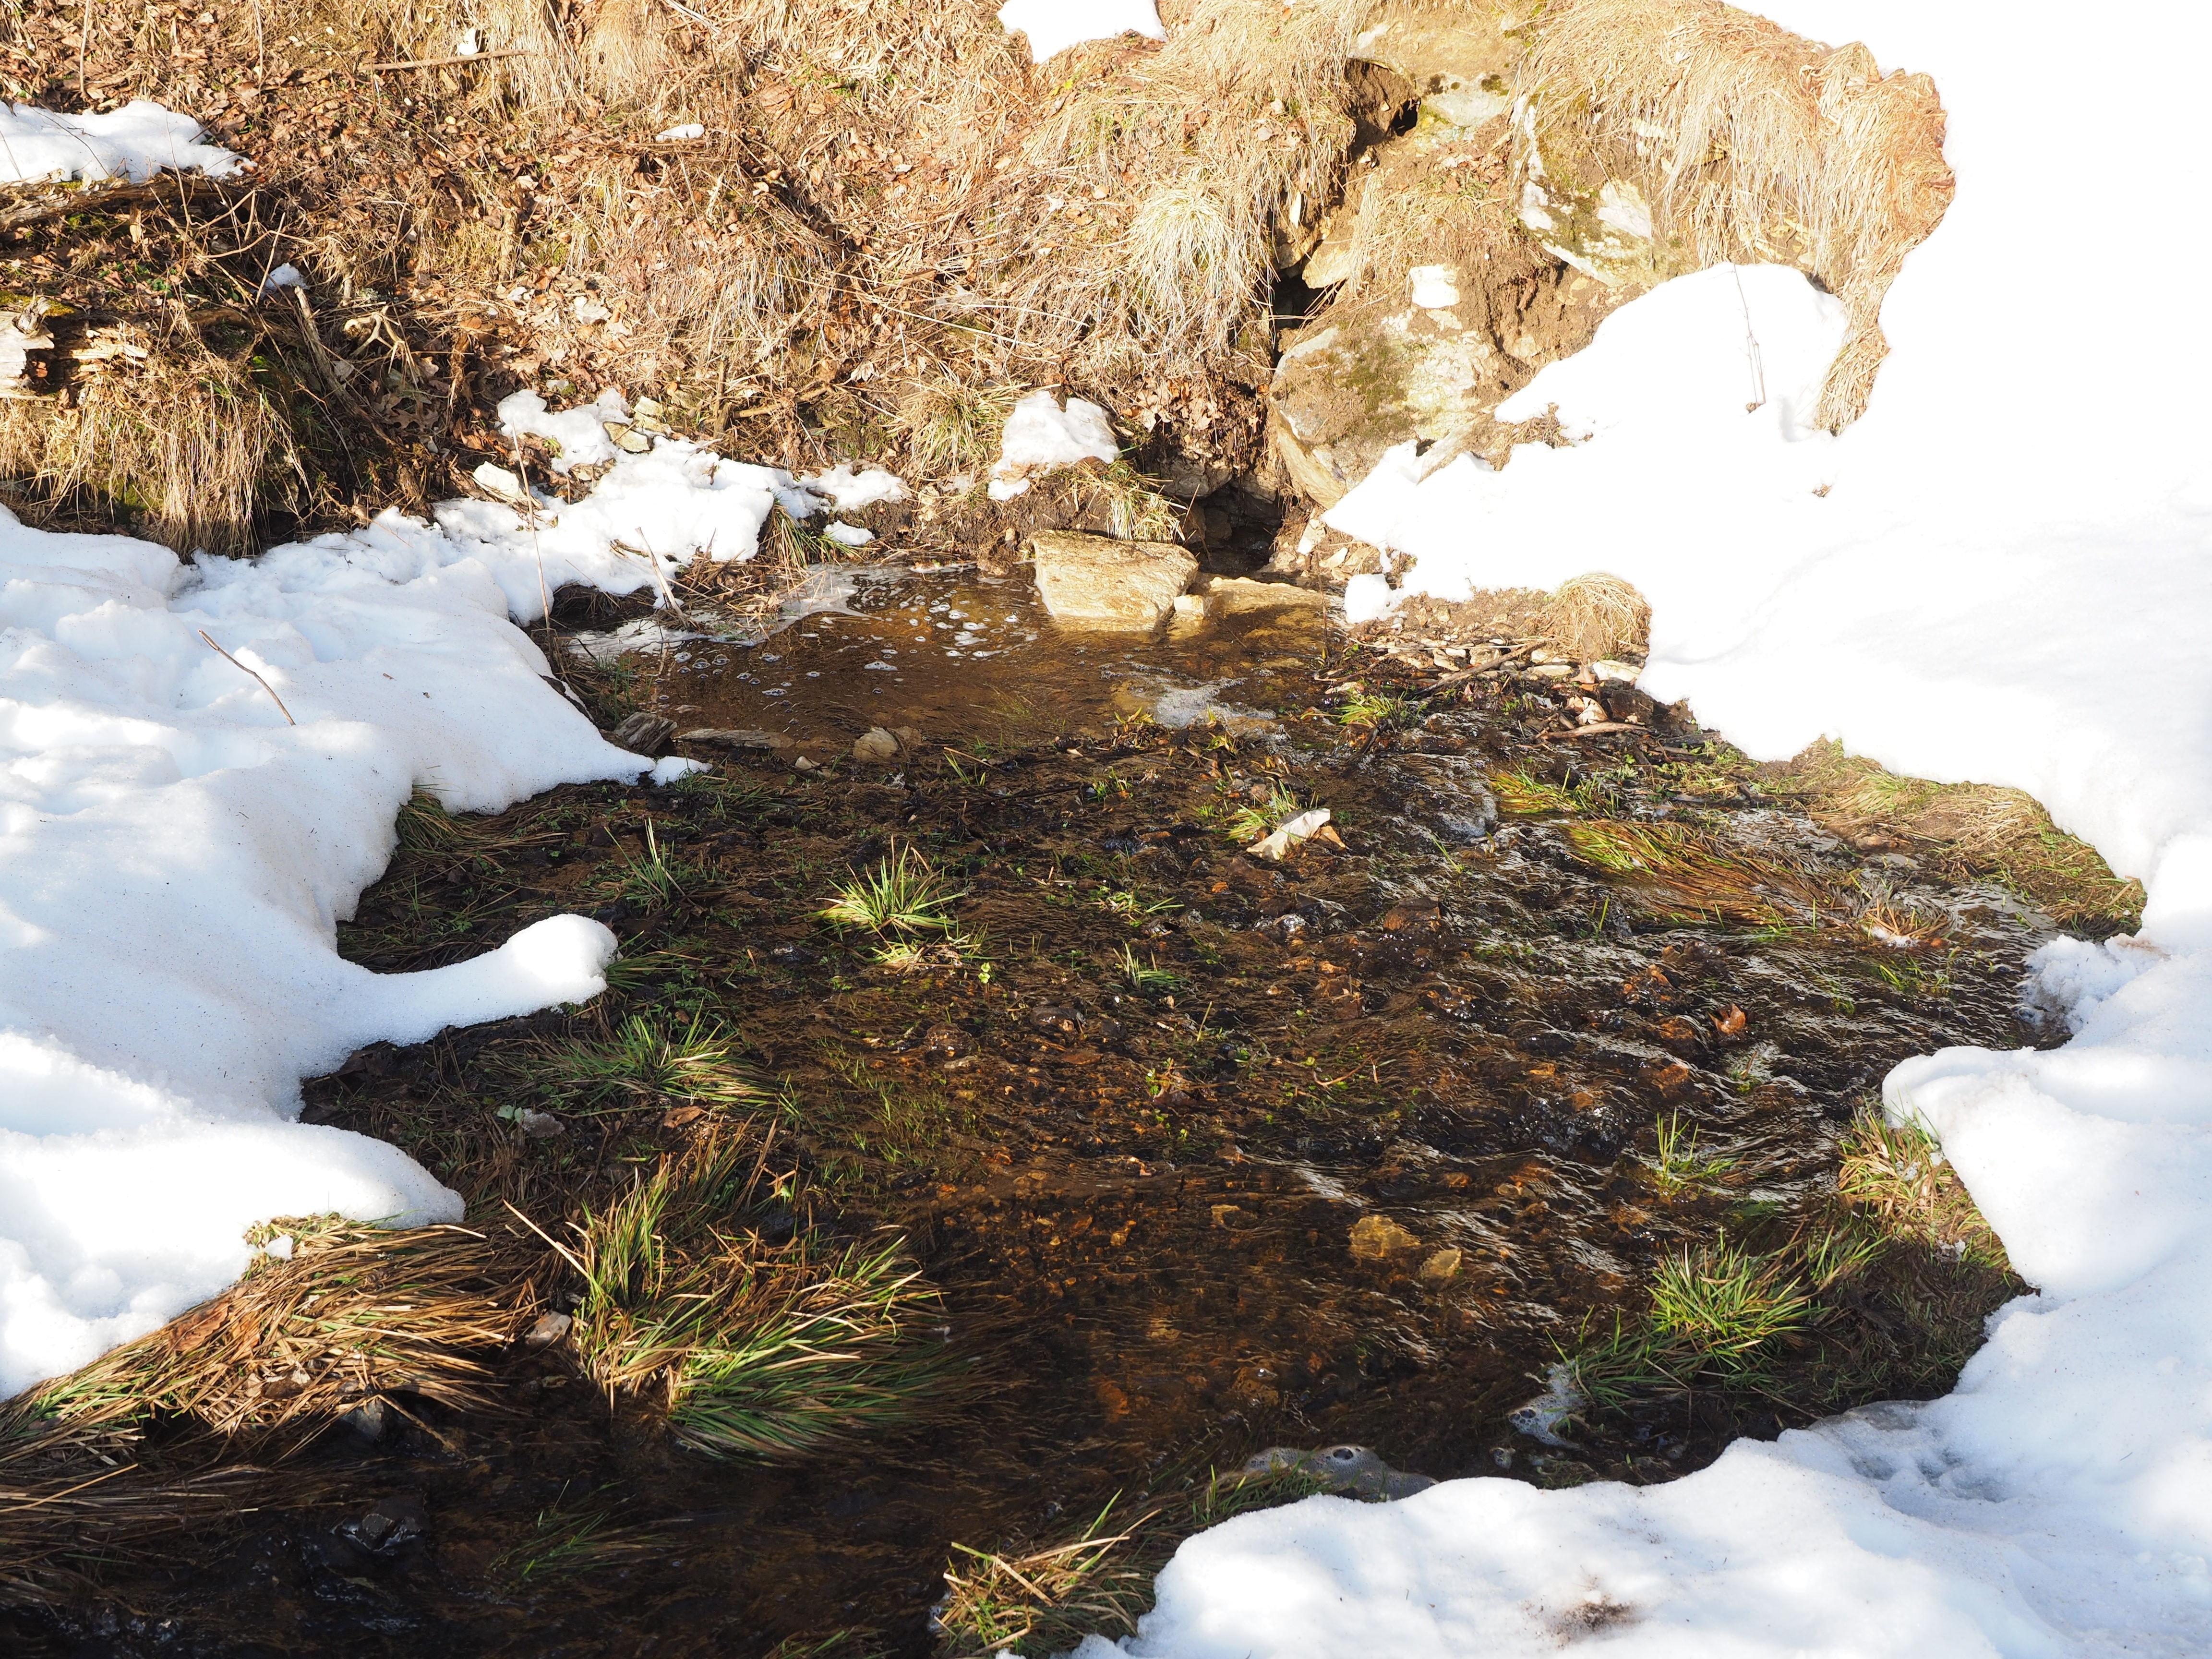
tree, water, rock, wilderness, snow, winter, pond, stream, terrain, geology, waters, tundra, tauchenweiler, walker meadows, swabian alb, snow melt, seepage site, pond brook, swallow hole, huelbe, sinkhole, hunger fountain, pronor, essingen, pond lakes, lauterbourg, bartholom